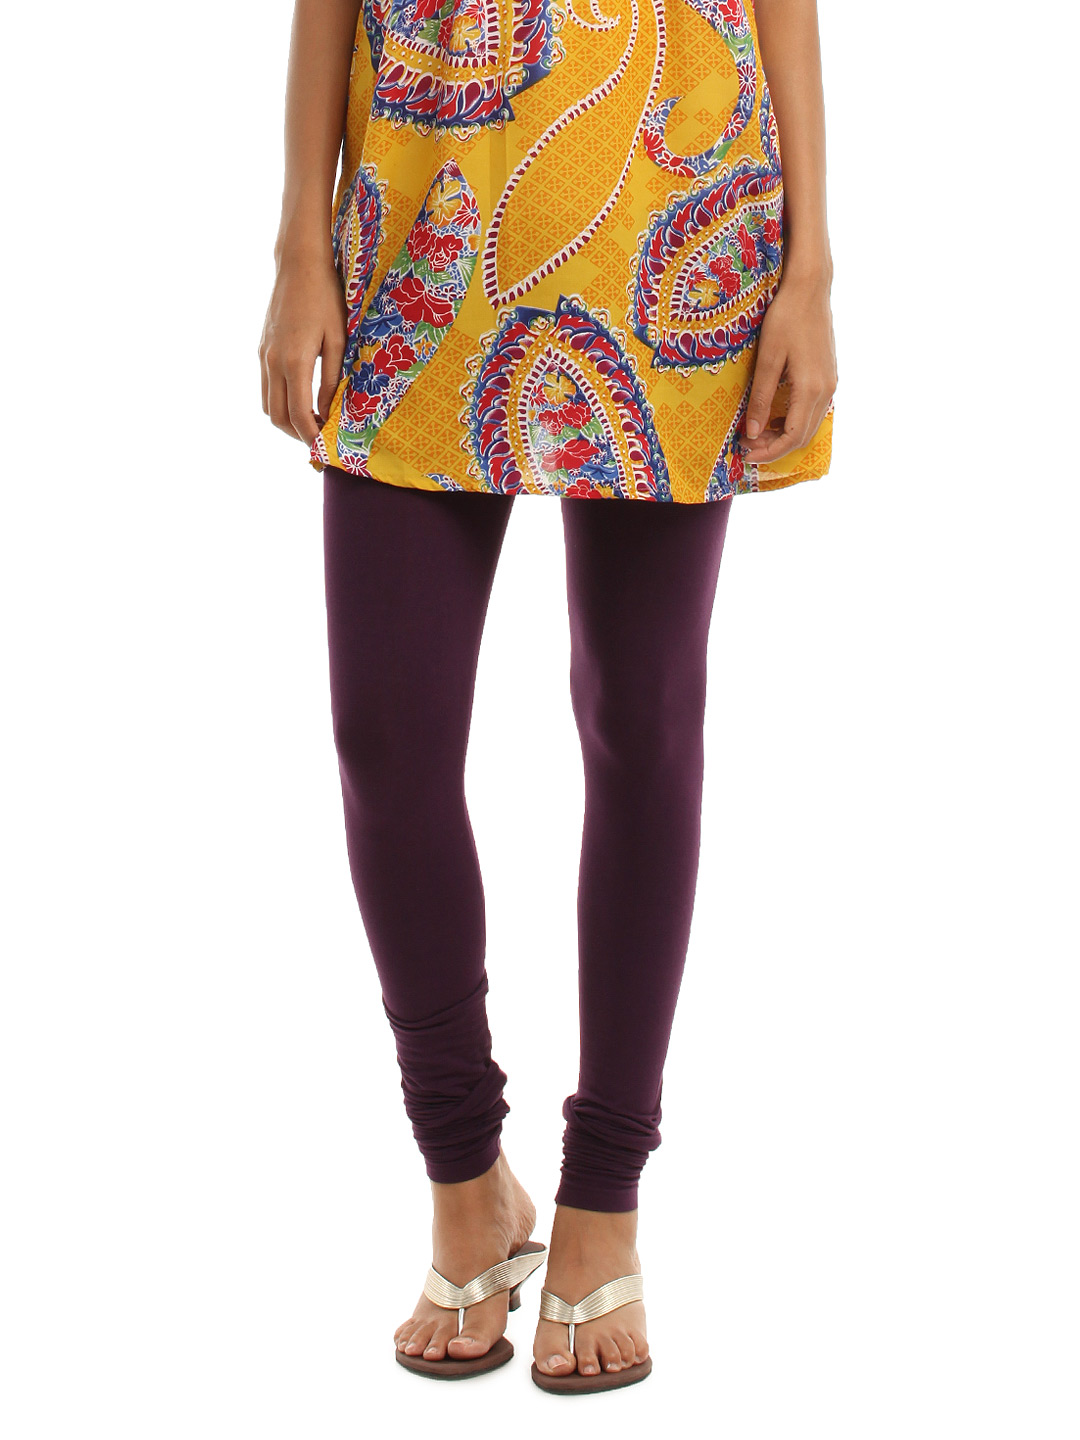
Vishudh Purple Leggings
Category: Apparel / Bottomwear / Leggings
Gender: Women
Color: Purple
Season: Summer 2012
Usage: Casual